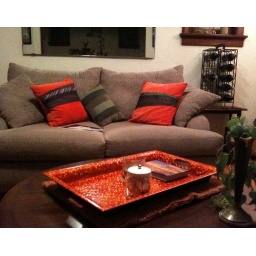
Orange pillows in their new home